Bartholomew Dandridge (artist)

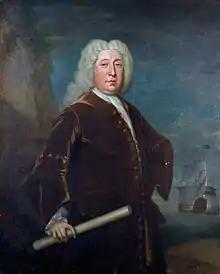
"George Walton", ca. 1734 – 1739, now at the National Maritime Museum in Greenwich

Bartholomew Dandridge (1691 – c. 1754) was an English portrait painter.